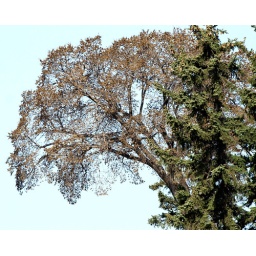
trees against sky